Eve Myles

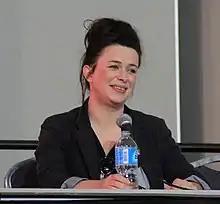
Eve Myles in 2016

In August 2016, Myles alongside Jenna Coleman, Tom Hughes and Rufus Sewell in the ITV drama "Victoria", which follows the early life of Queen Victoria from her ascension to the throne at the age of 18, through to her courtship and marriage to Prince Albert. She portrayed Mrs Jenkins, the Queen's personal dresser.